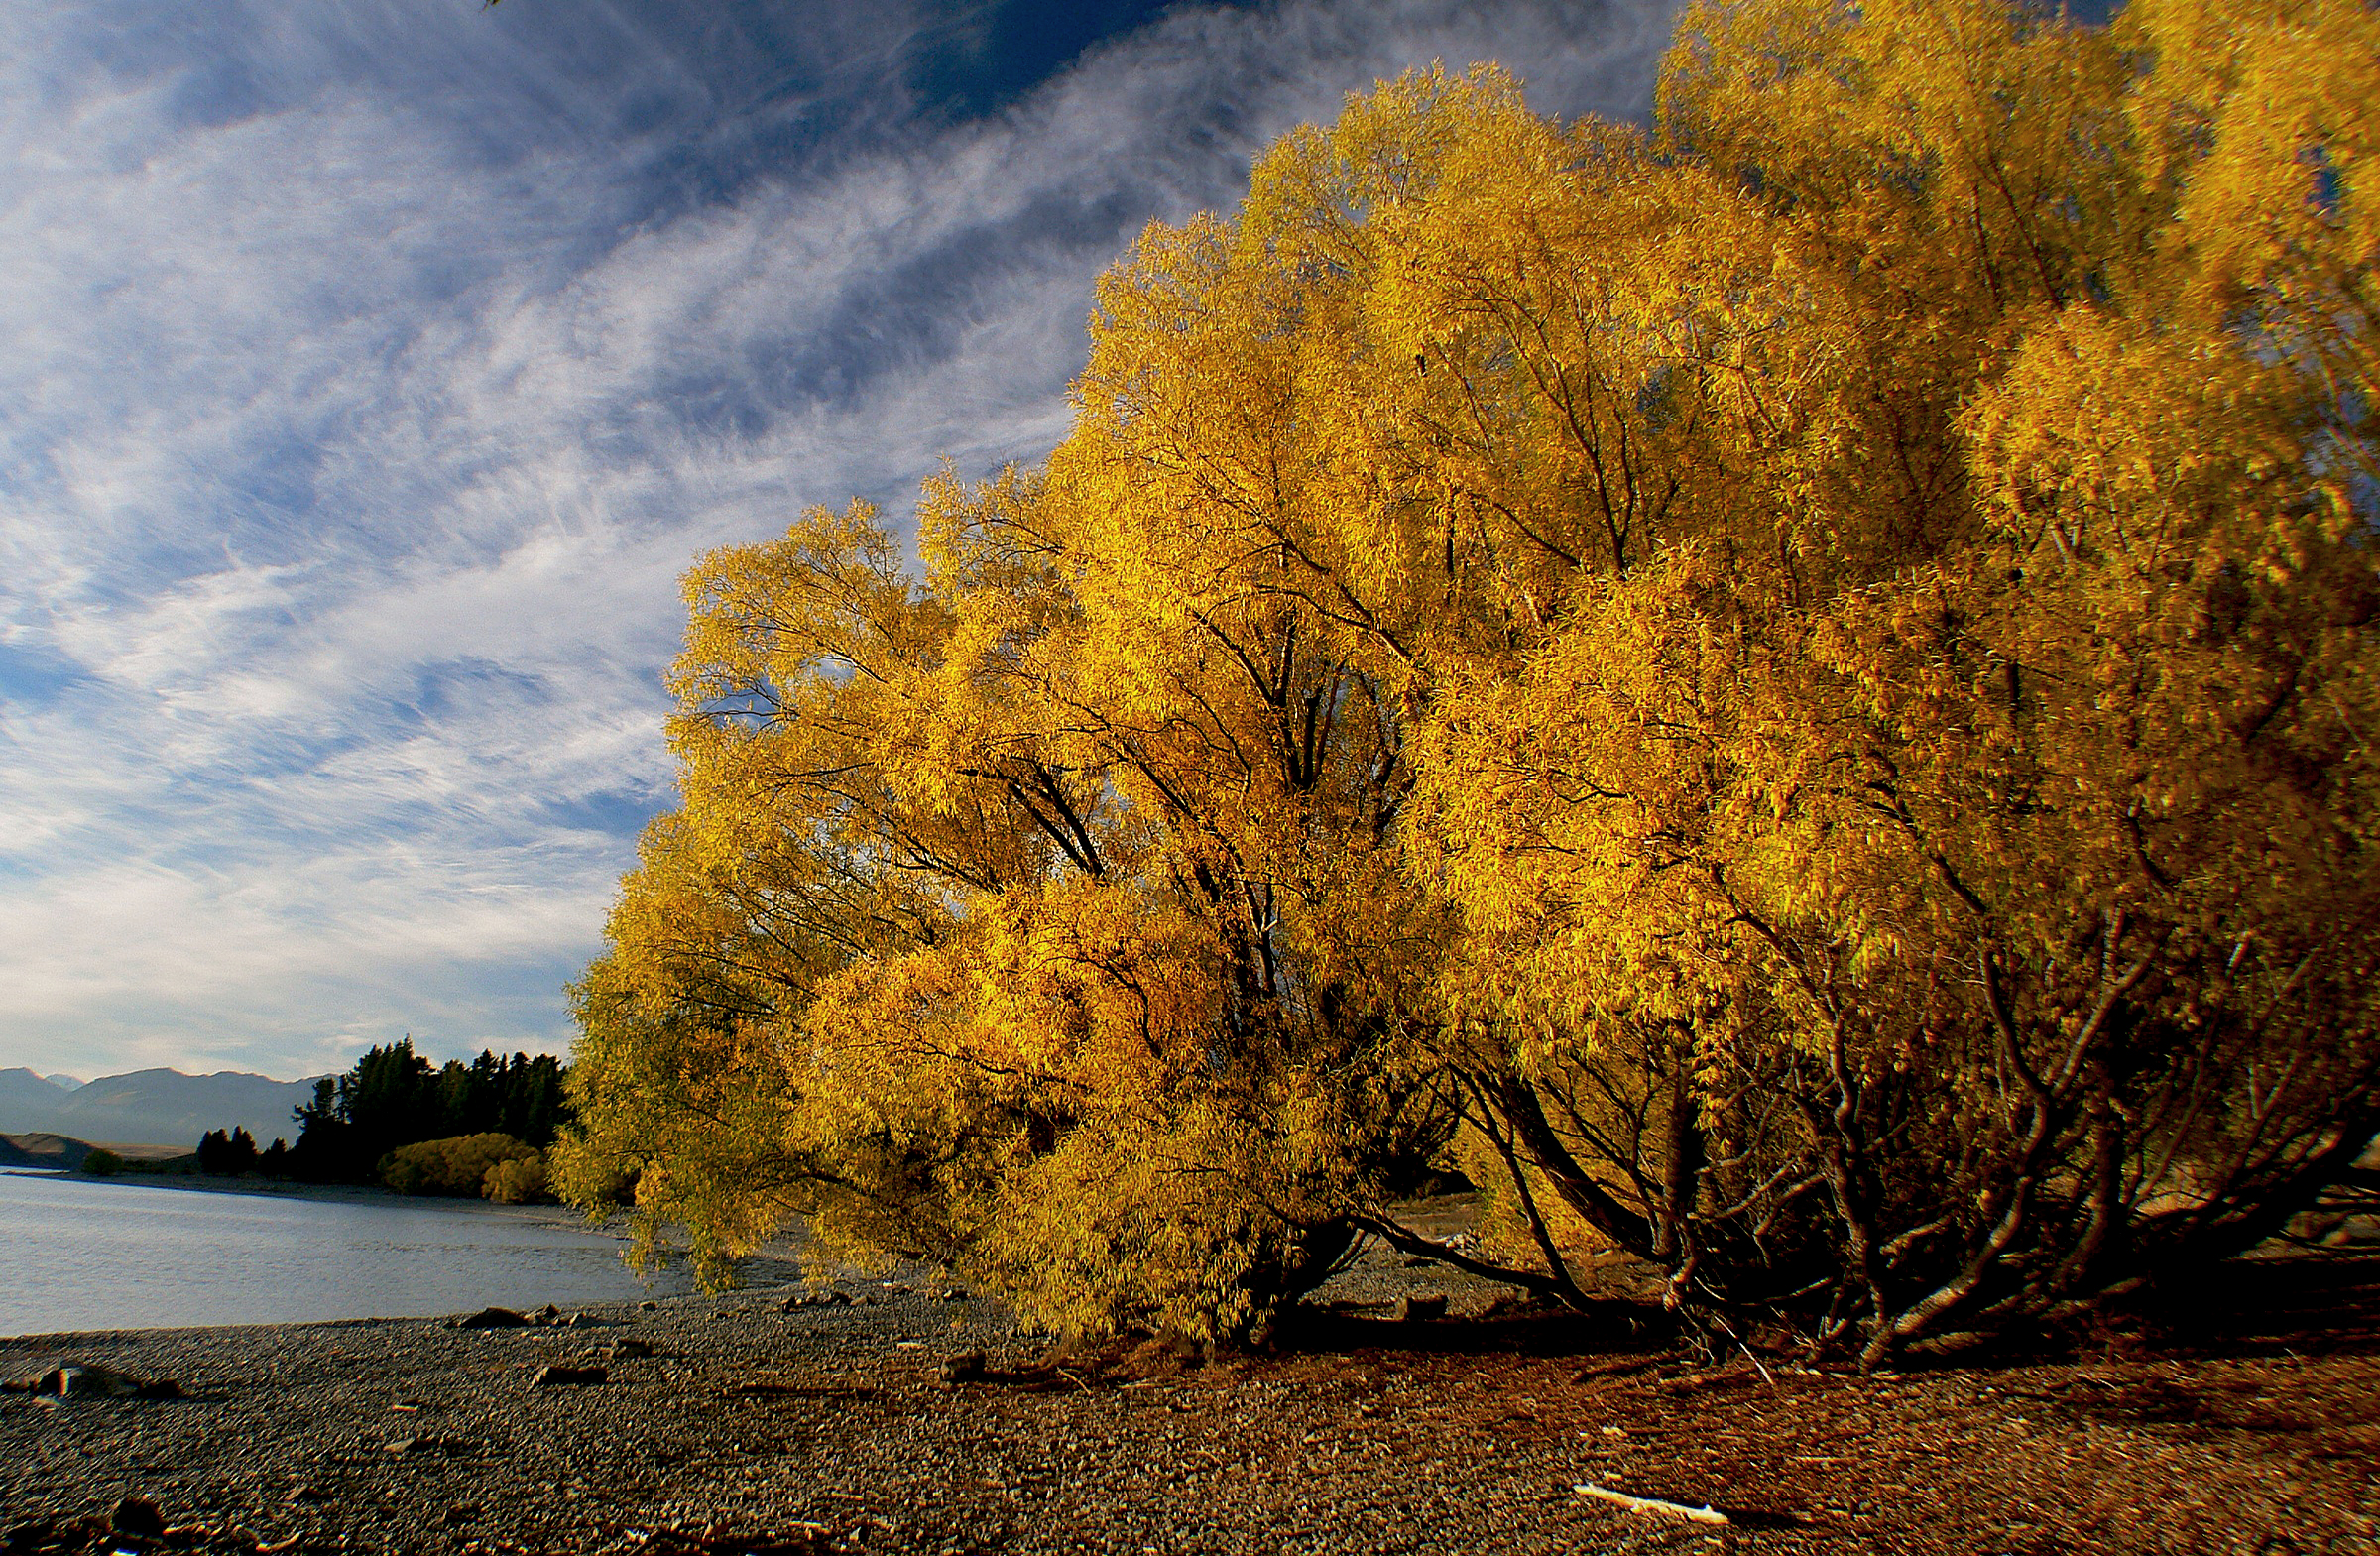
landscape, tree, nature, plant, sunlight, morning, leaf, flower, evening, reflection, autumn, yellow, season, laketekapo, fourseasons, panasonicdmcfz30, southislandnz, rural area, woody plant